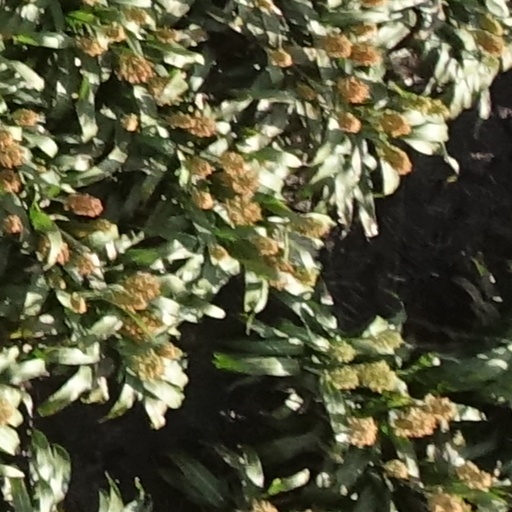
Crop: sorghum